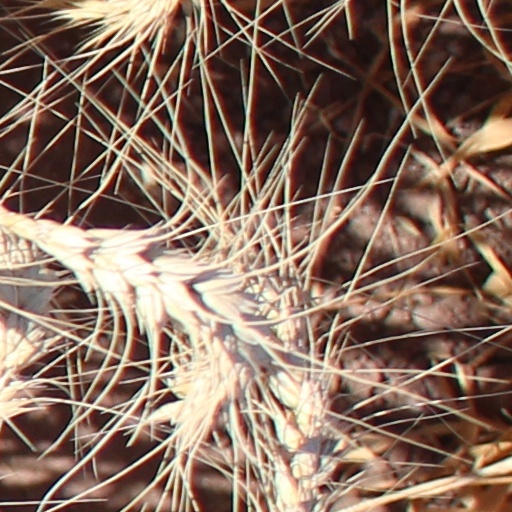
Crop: wheat